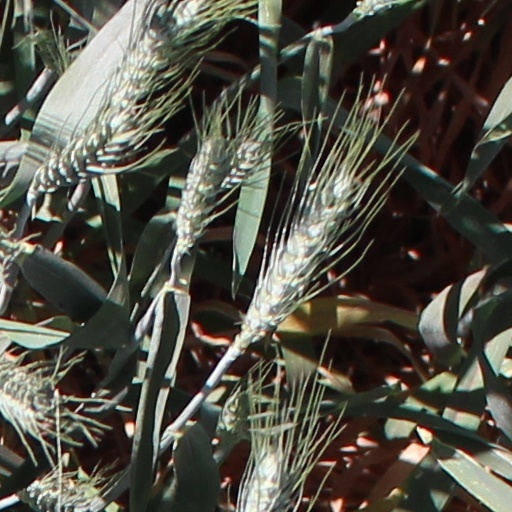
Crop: wheat